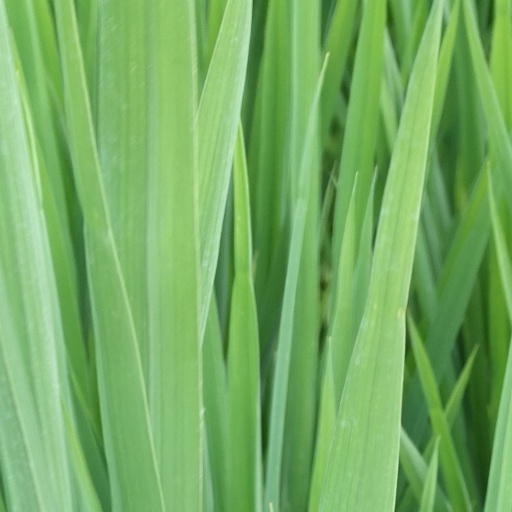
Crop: rice